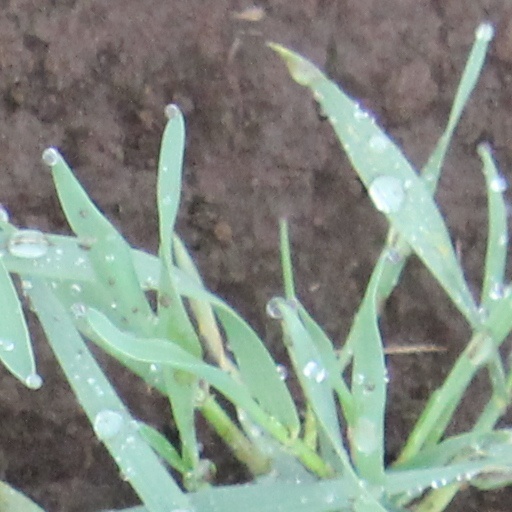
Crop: wheat